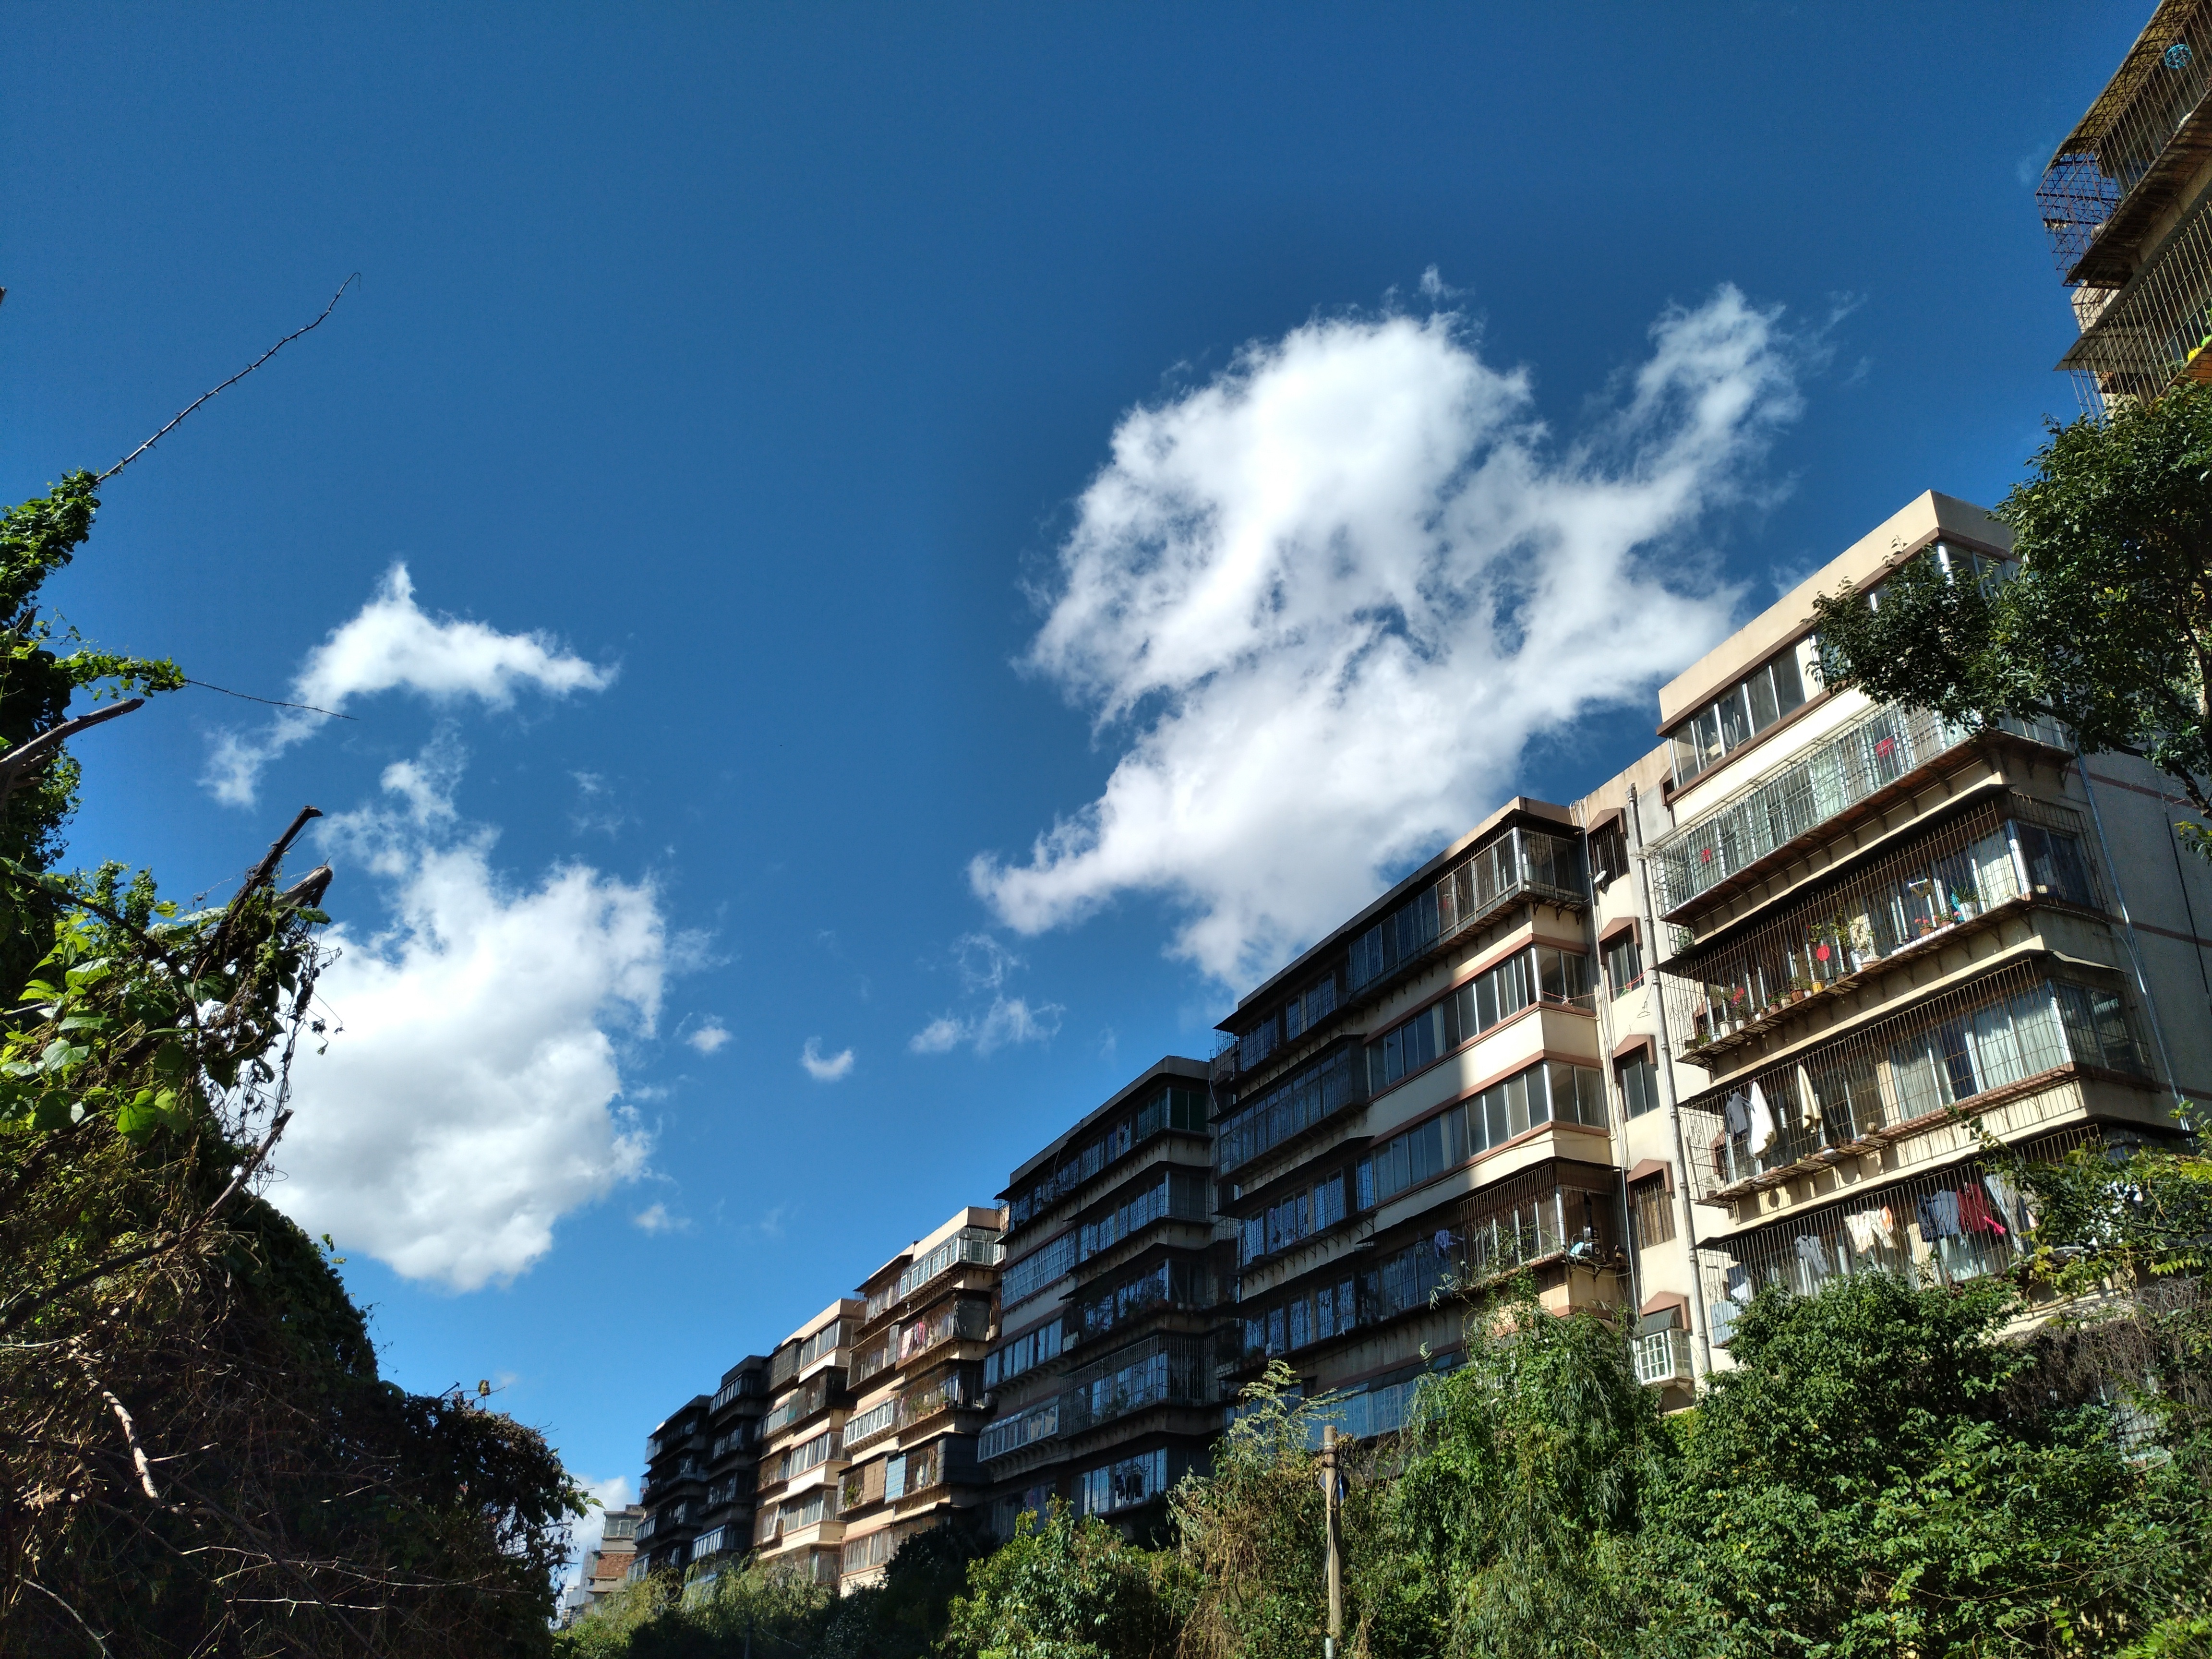
tree, mountain, sky, mountain range, vacation, landmark, tourism, residential area